Functional genomics

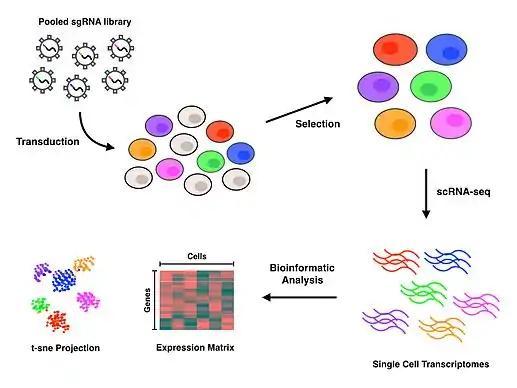
Overview of Perturb-seq workflow

Perturb-seq couples CRISPR mediated gene knockdowns with single-cell gene expression. Linear models are used to calculate the effect of the knockdown of a single gene on the expression of multiple genes.